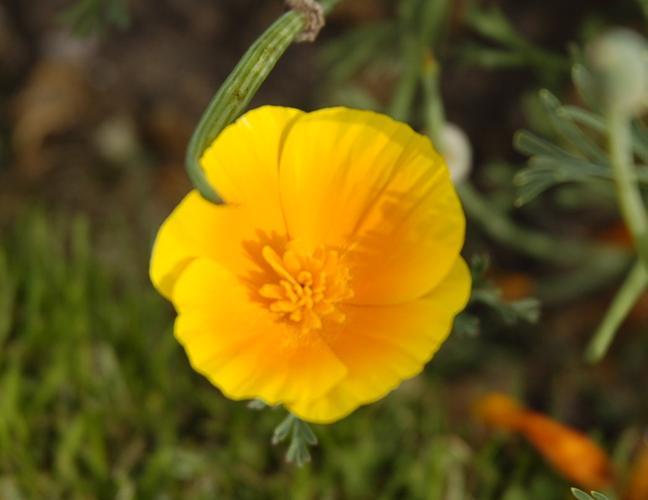
Label: californian poppy